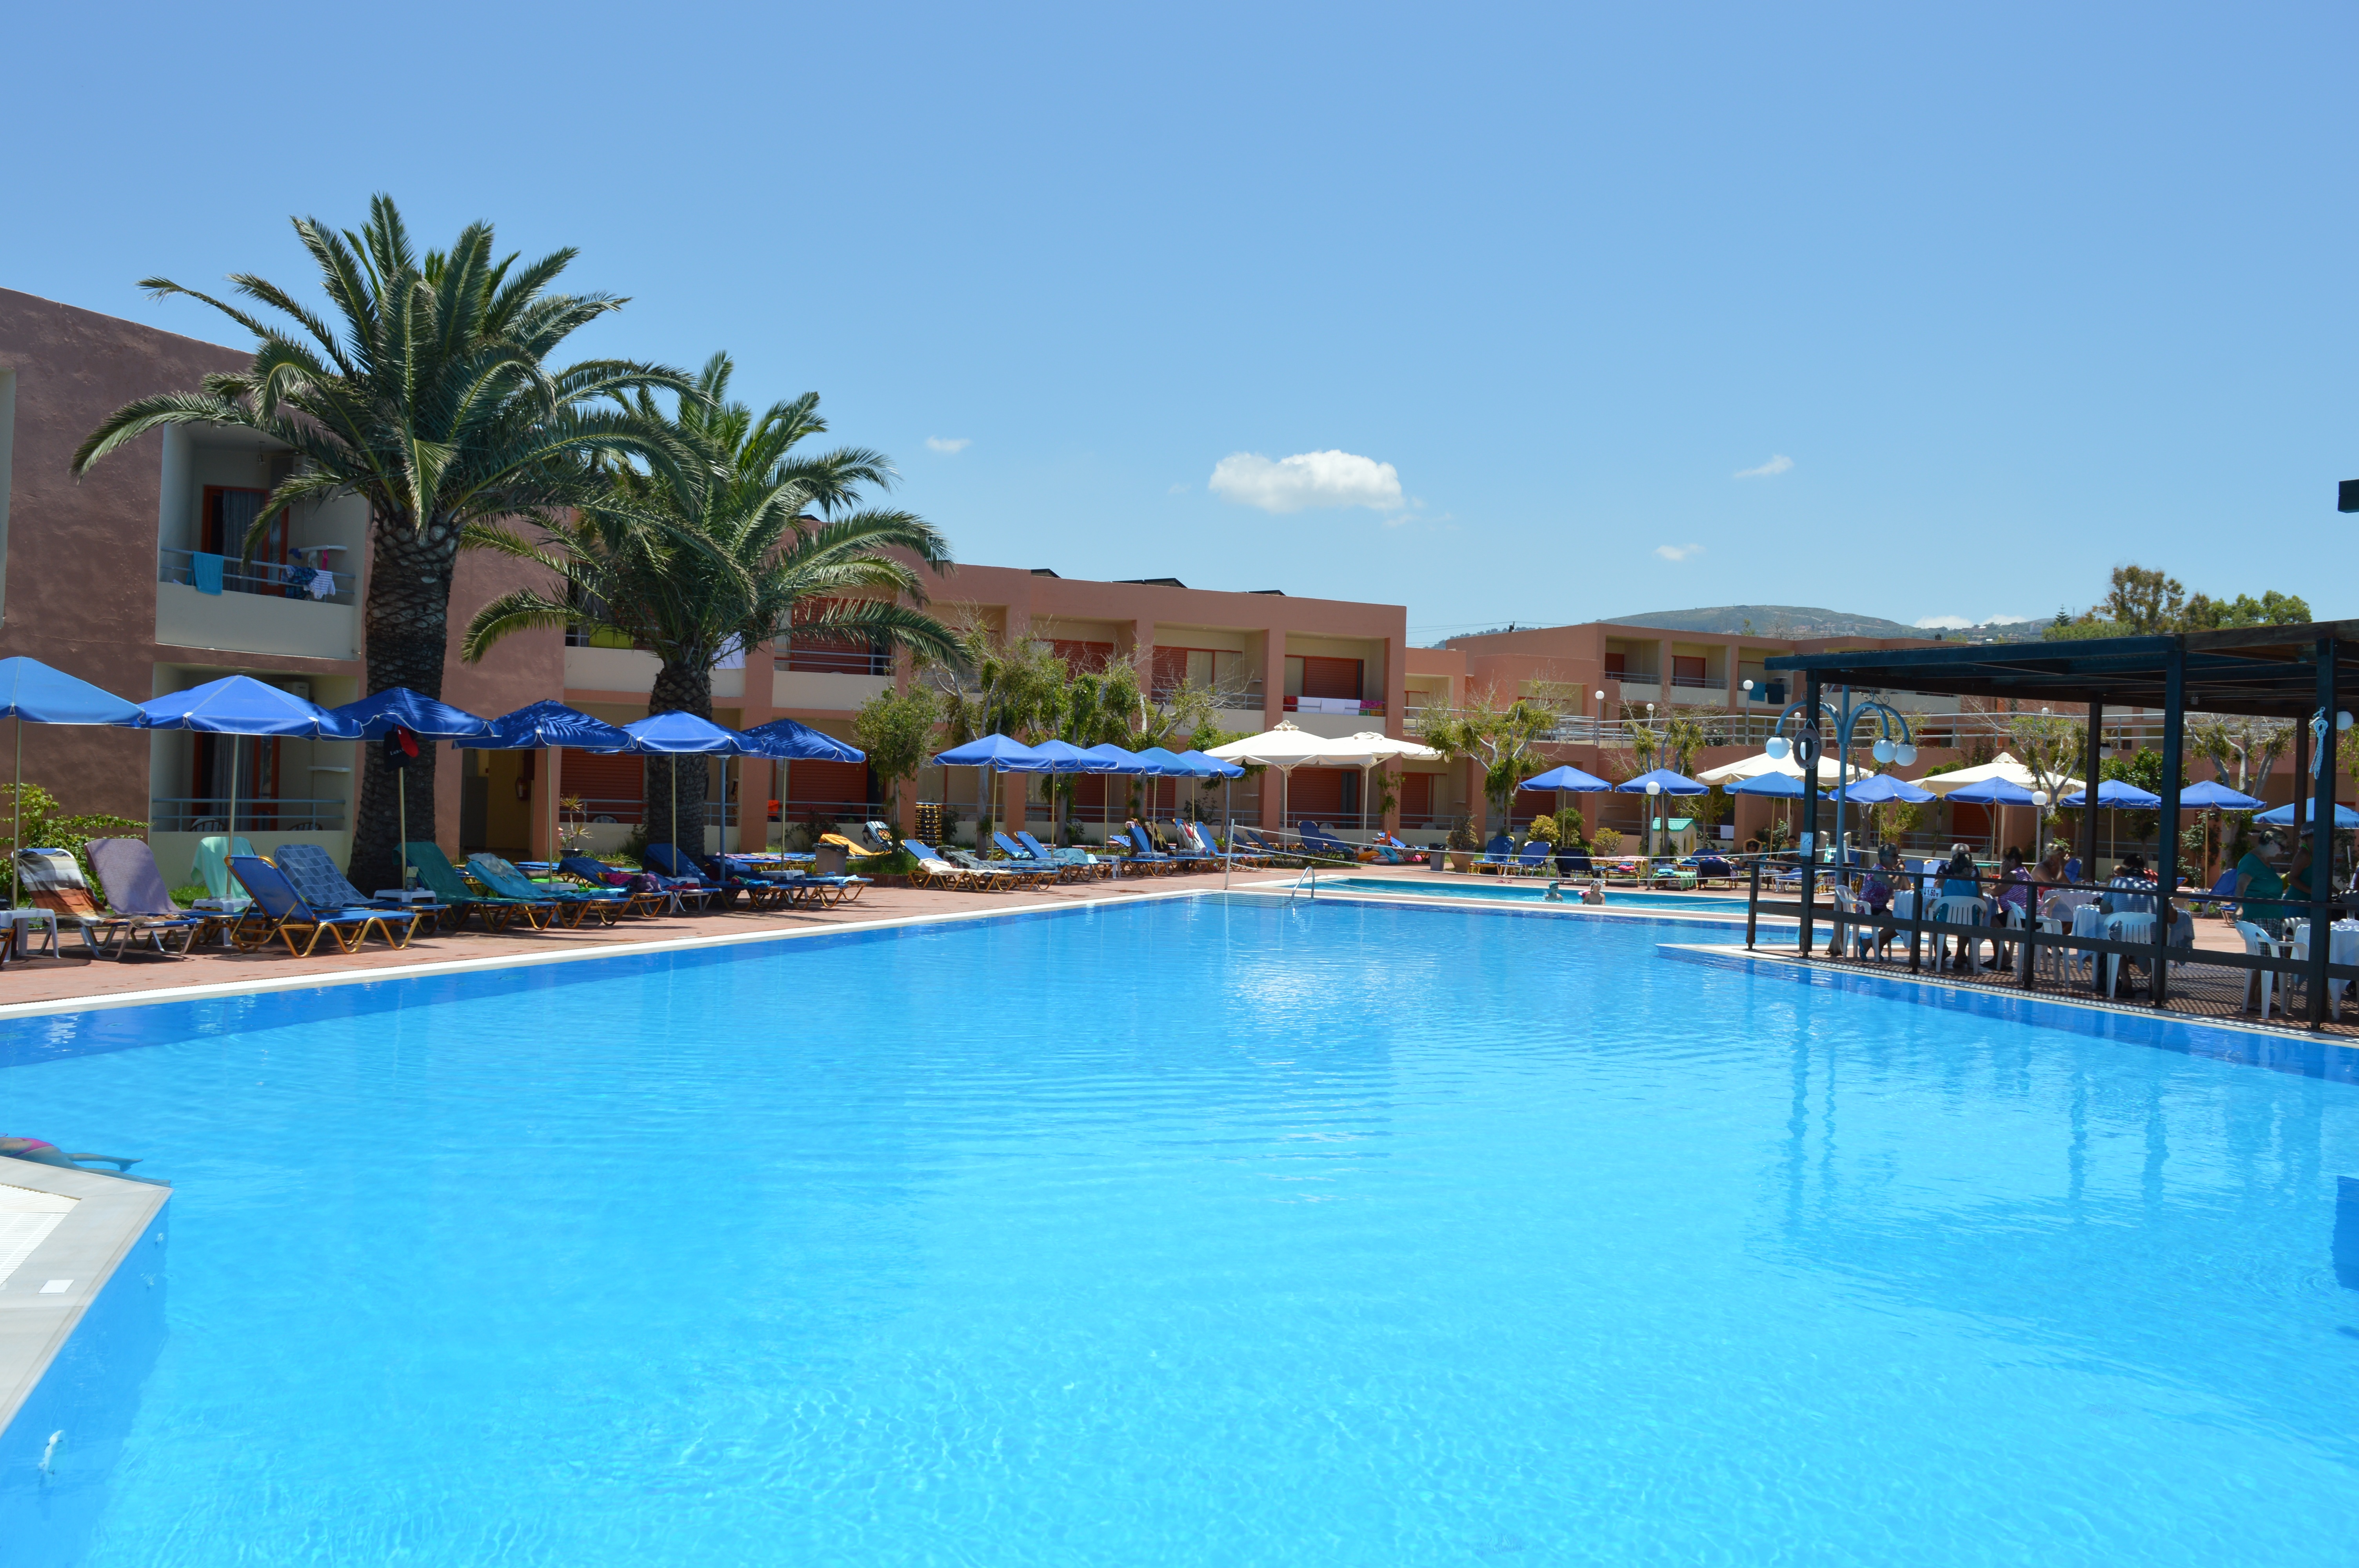
restaurant, swimming pool, property, leisure, trees, hotel, resort, greece, estate, crete, condominium, real estate, resort town